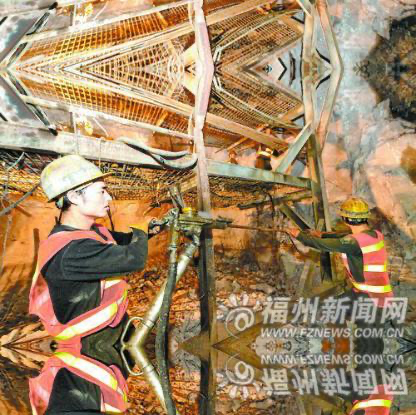
Objects in the image:
label: helmet
label: helmet